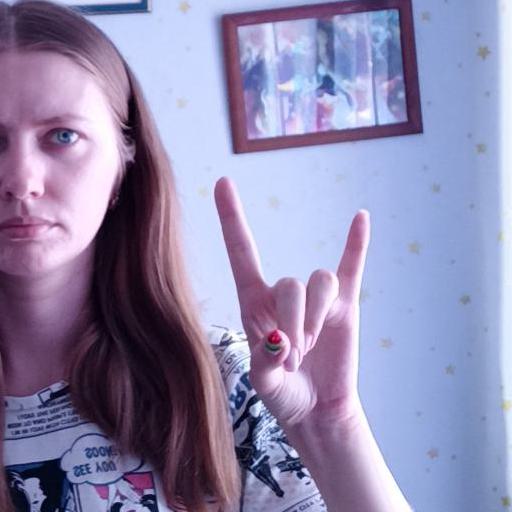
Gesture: rock